Grahame Vivian

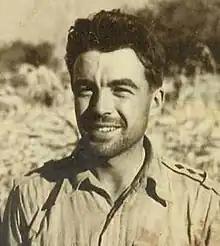
John Edgar Grahame Vivian

Major John Edgar Grahame Vivian MC and Bar (28 October 1919 – 10 July 2015) was a British Army officer who won the Military Cross in Burma in 1944 and again in Malaya in 1956. He later served as an officer in the army of the Sultan of Oman.